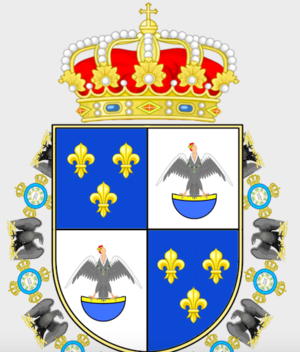
Arms of Ecuador Borbon
Il y a 13 monarchies dans les Amériques. Chacune est une monarchie constitutionnelle dans laquelle le souverain hérite de son mandat, le conservant généralement jusqu'à sa mort ou son abdication, et est lié par les lois et les coutumes dans l'exercice de ses pouvoirs. Dix de ces monarchies sont des États indépendants qui partagent comme souverain respectif la reine Élisabeth II, et qui sont des royaumes du Commonwealth, alors que les trois autres sont des dépendances d'autres monarchies européennes. En tant que telles, aucune des monarchies des Amériques n’a de monarque en permanence.